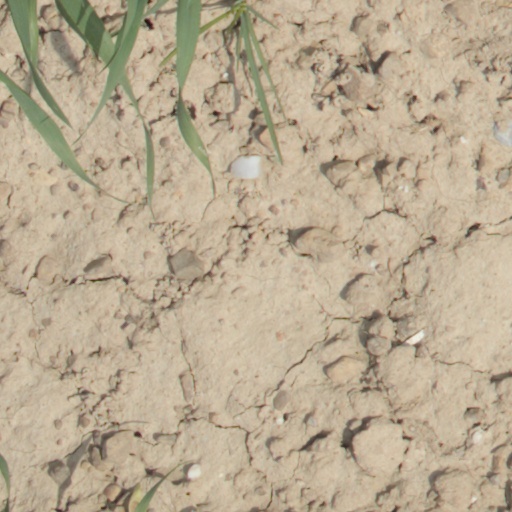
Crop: wheat